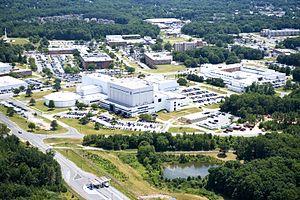
George Edward Alcorn Jr., né le 22 mars 1940 aux États-Unis, à Indianapolis, dans l'Indiana, est un scientifique, physicien nucléaire et informaticien américain. Après avoir obtenu le titre de docteur ès sciences, à l'université Howard, il a travaillé dans le secteur privé pour les entreprises américaines Ford, PerkinElmer et IBM. En 1978, il a intégré un centre de recherche scientifique de la NASA. Au cours de sa carrière professionnelle, il a aussi occupé un poste de professeur d'électrotechnique au sein de son alma mater.